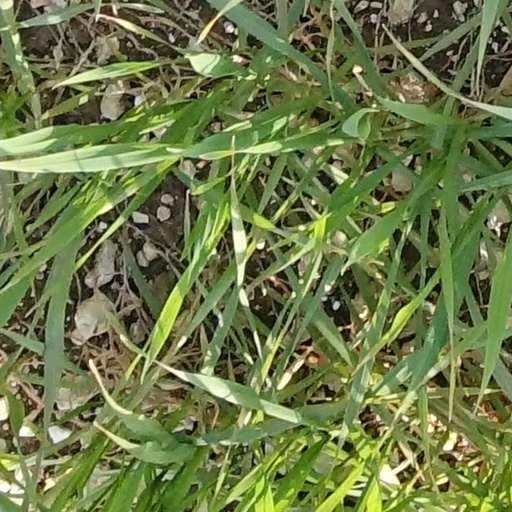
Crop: wheat